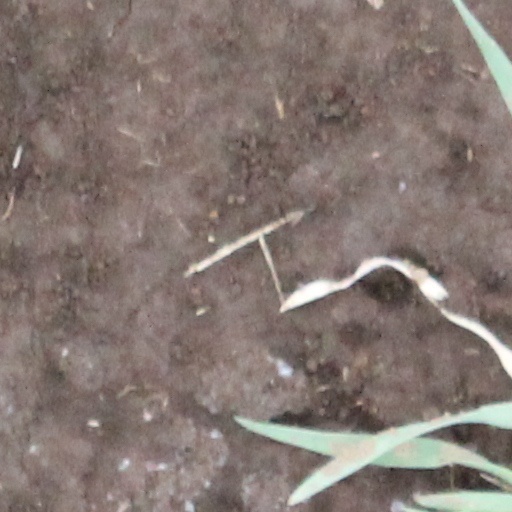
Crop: wheat